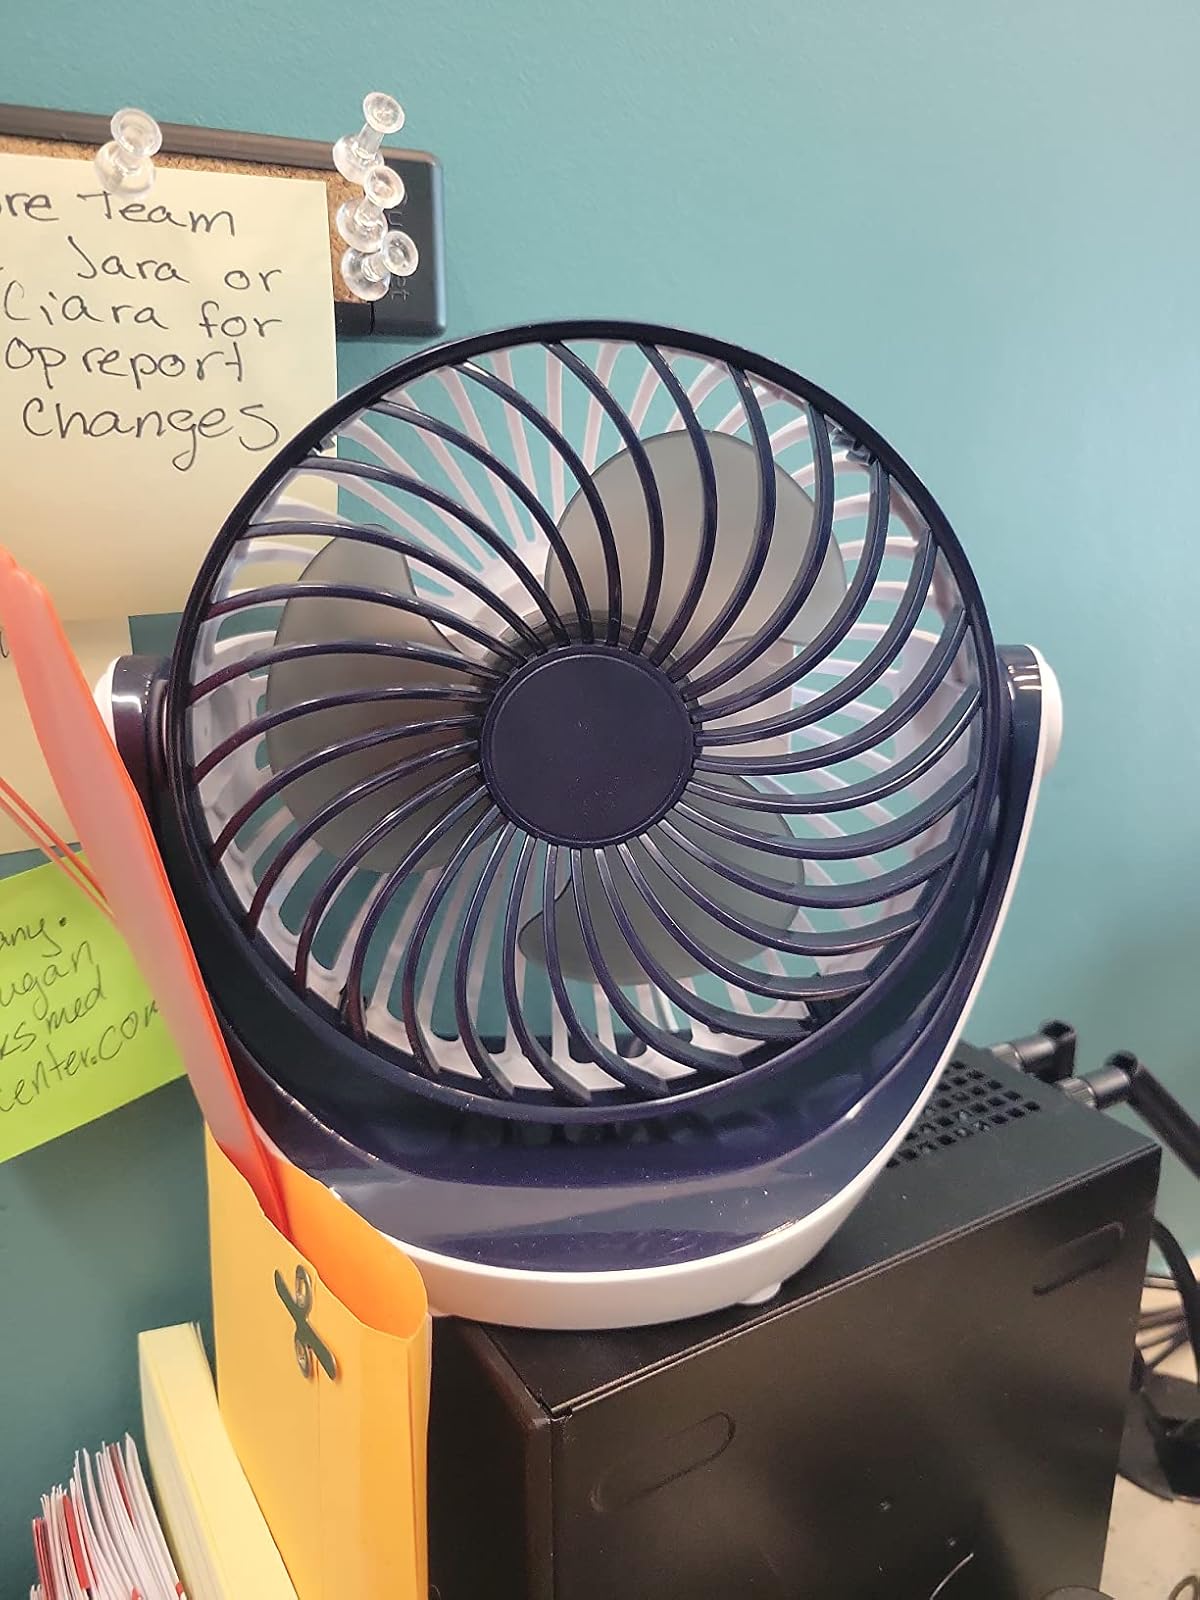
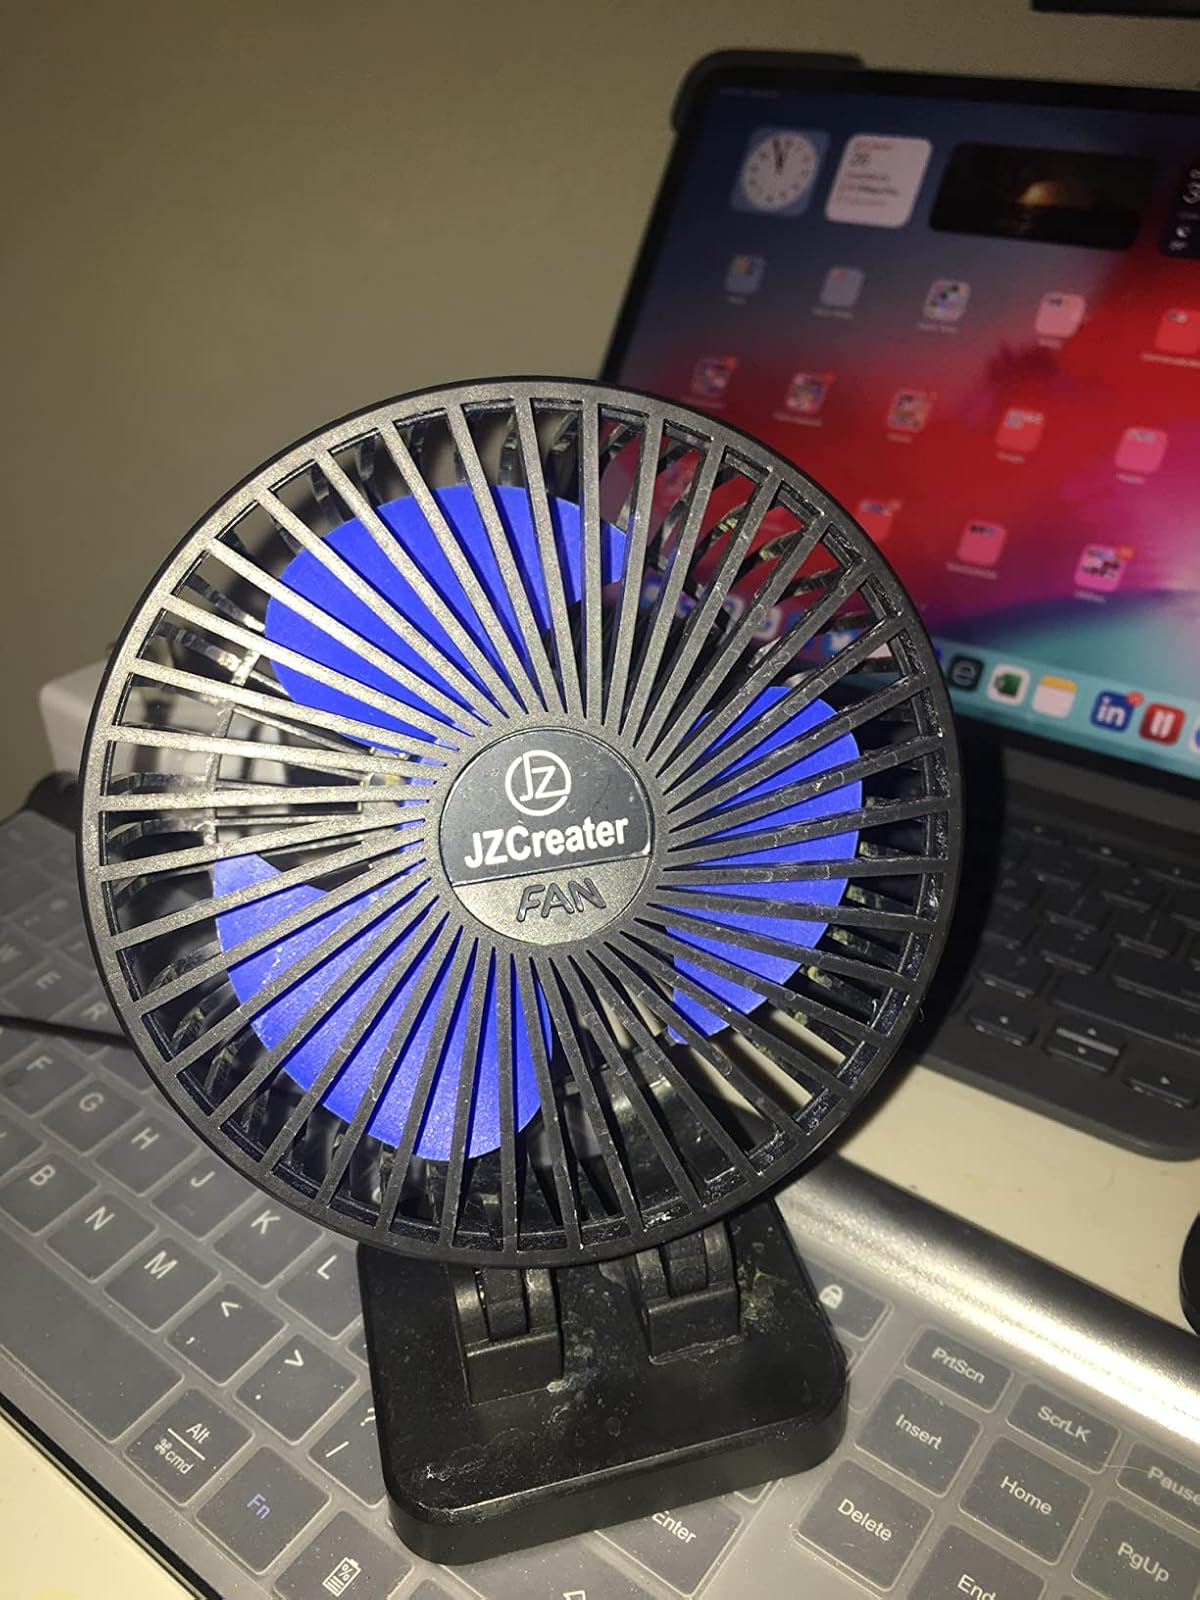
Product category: fan
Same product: no